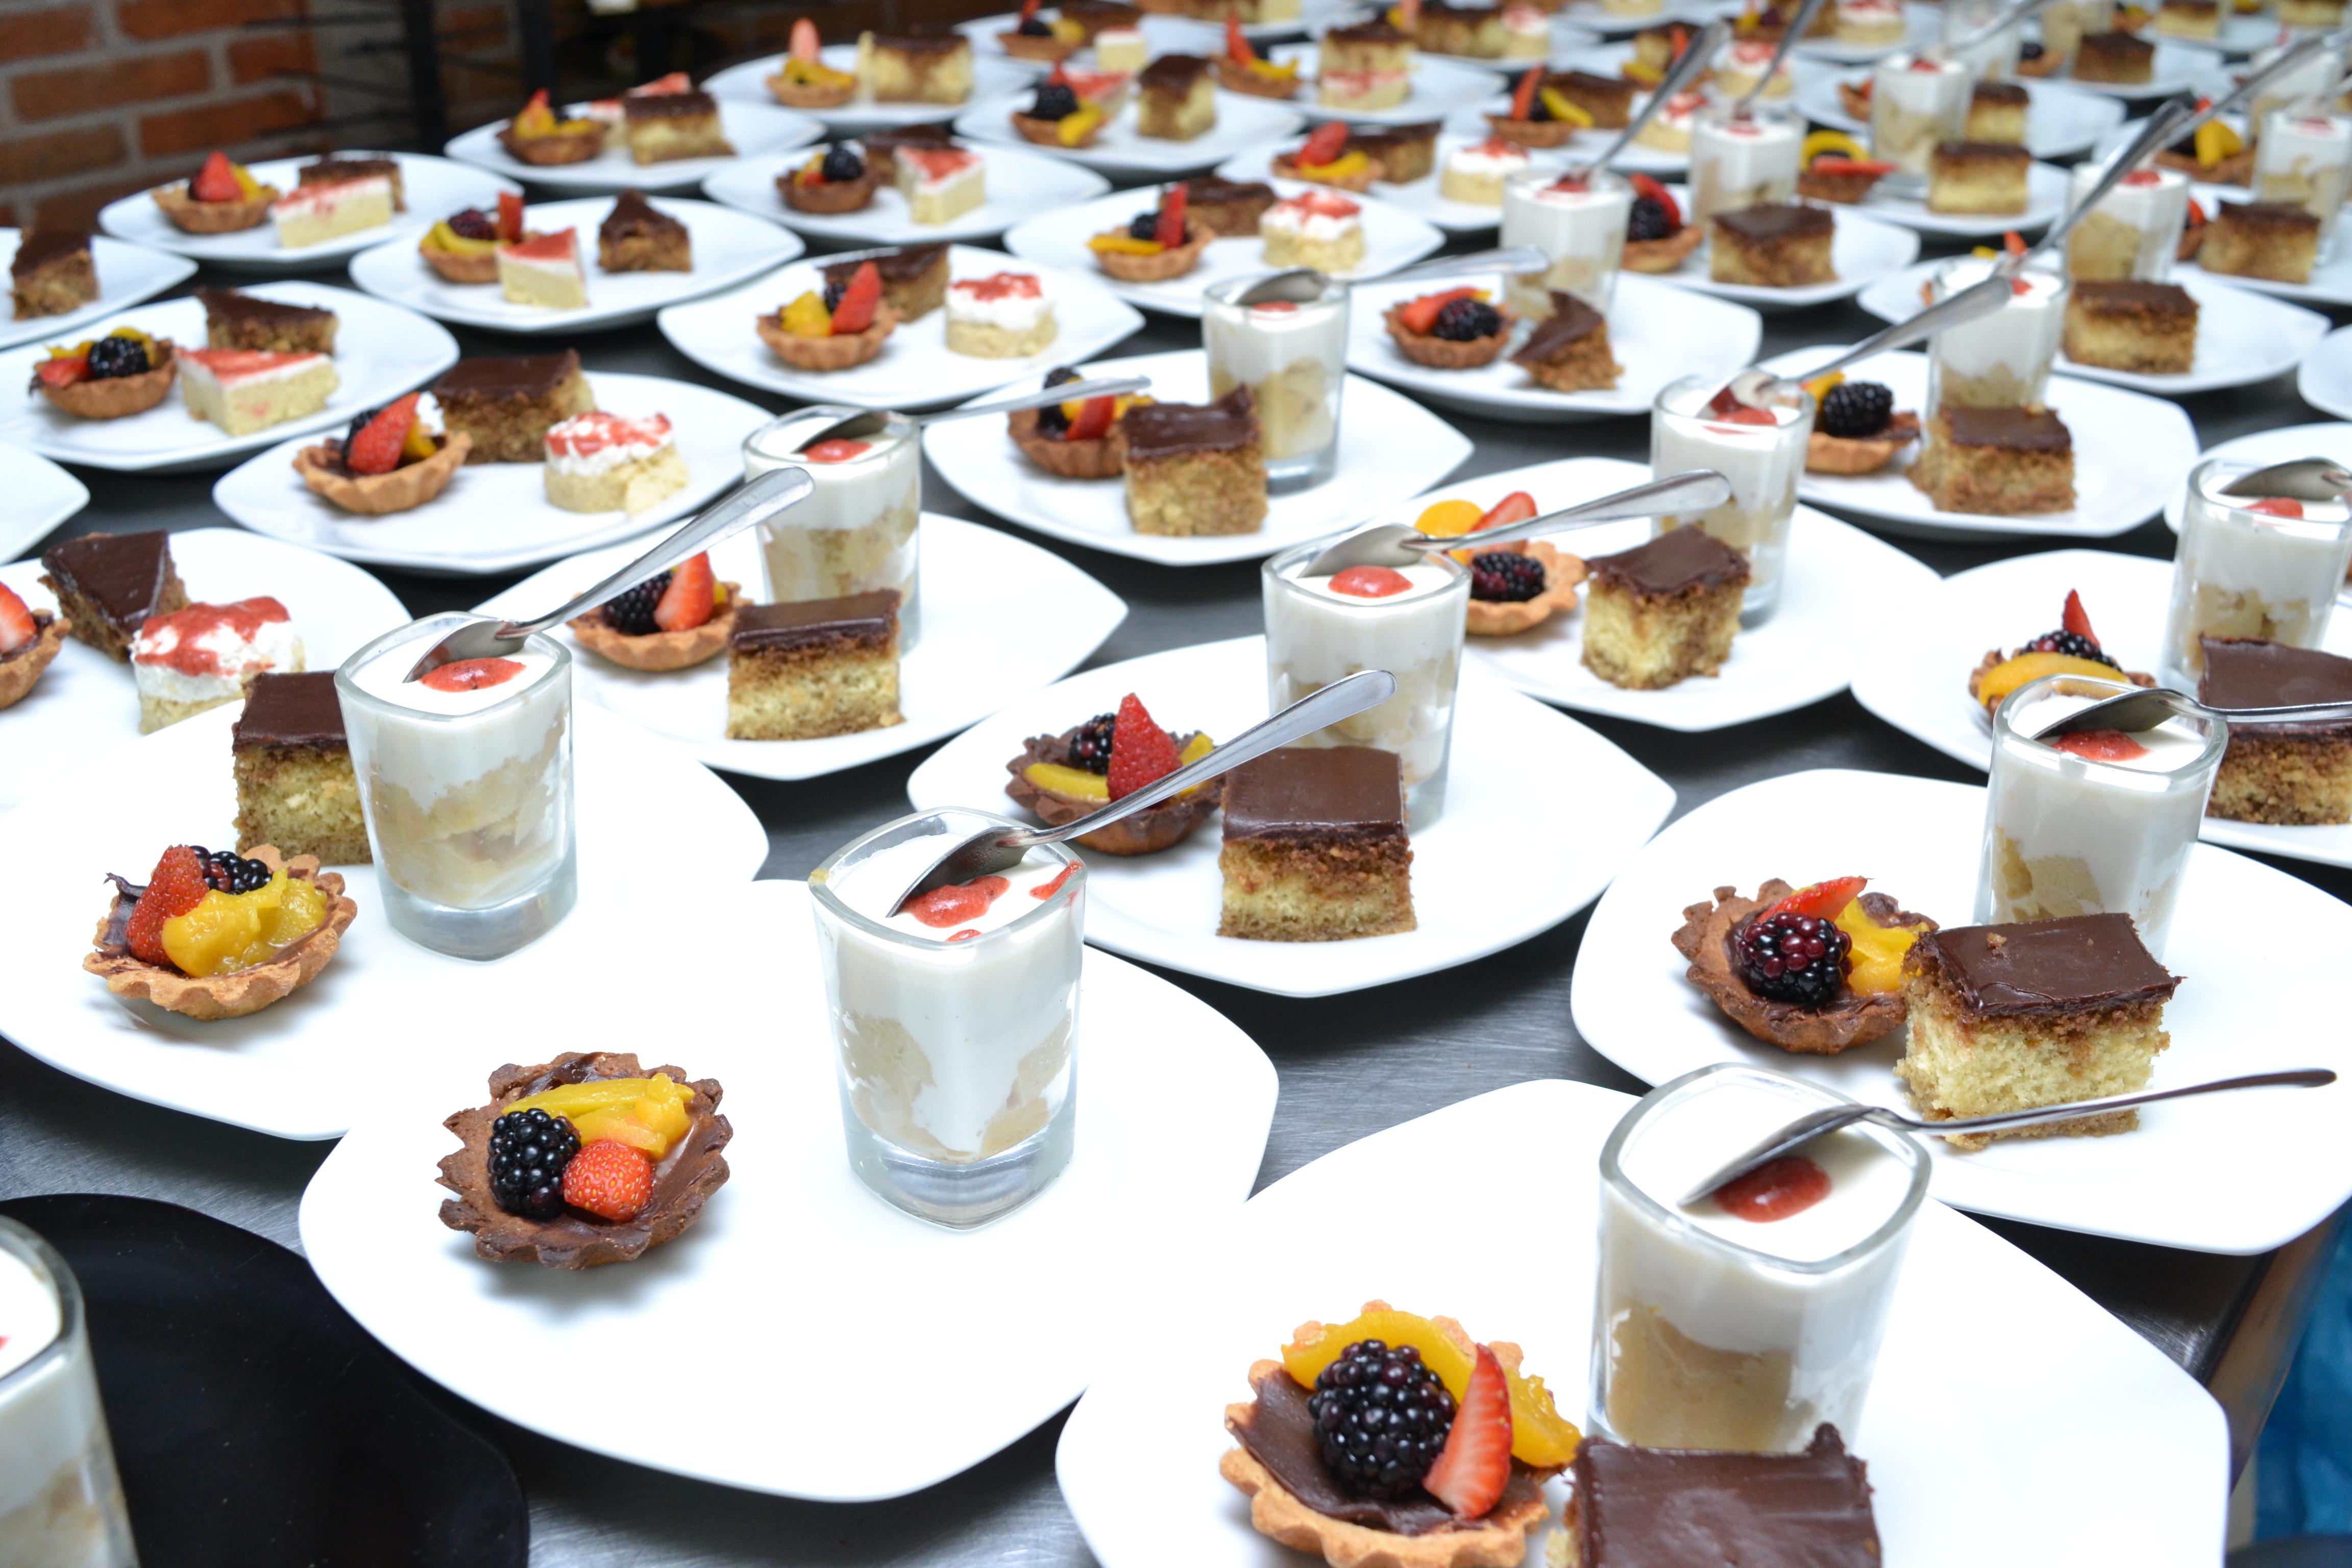
sunset, restaurant, social, dish, meal, food, breakfast, lunch, cuisine, buffet, asian food, events, banquet, desserts, supper, brunch, sense, hors d oeuvre, cathering, social events, bocad, gastronomic service